Tekla Sjöblom

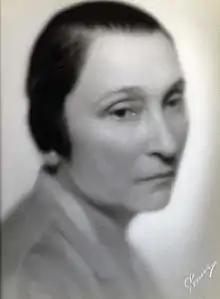

Tekla Sjöblom (21 July 1878 – 30 May 1967) was a Swedish actress. She appeared in more than 30 films between 1916 and 1961.